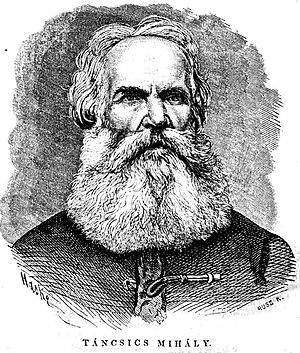
Mihály Táncsics, né Mihajlo Stančić le 21 avril 1799 à Ácsteszér et mort le 28 juin 1884 à Budapest est un écrivain hongrois, connu comme un des pionniers des idées socialistes dans le pays.